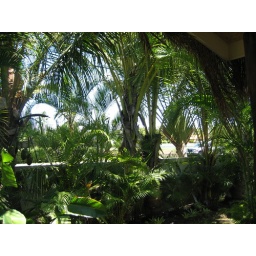
main road on the other side of the wall from the cottage in Kailua